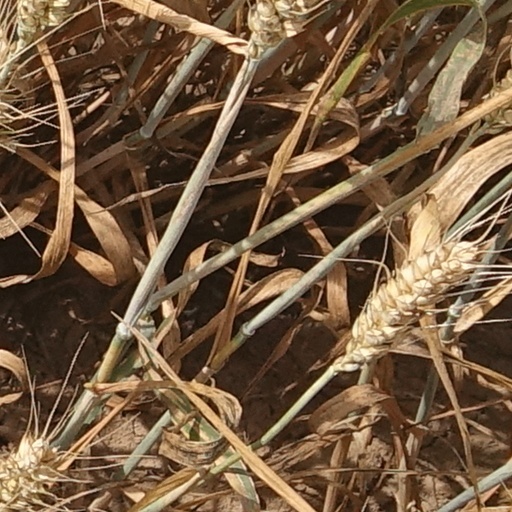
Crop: wheat